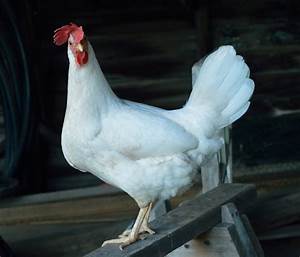
Label: gallina